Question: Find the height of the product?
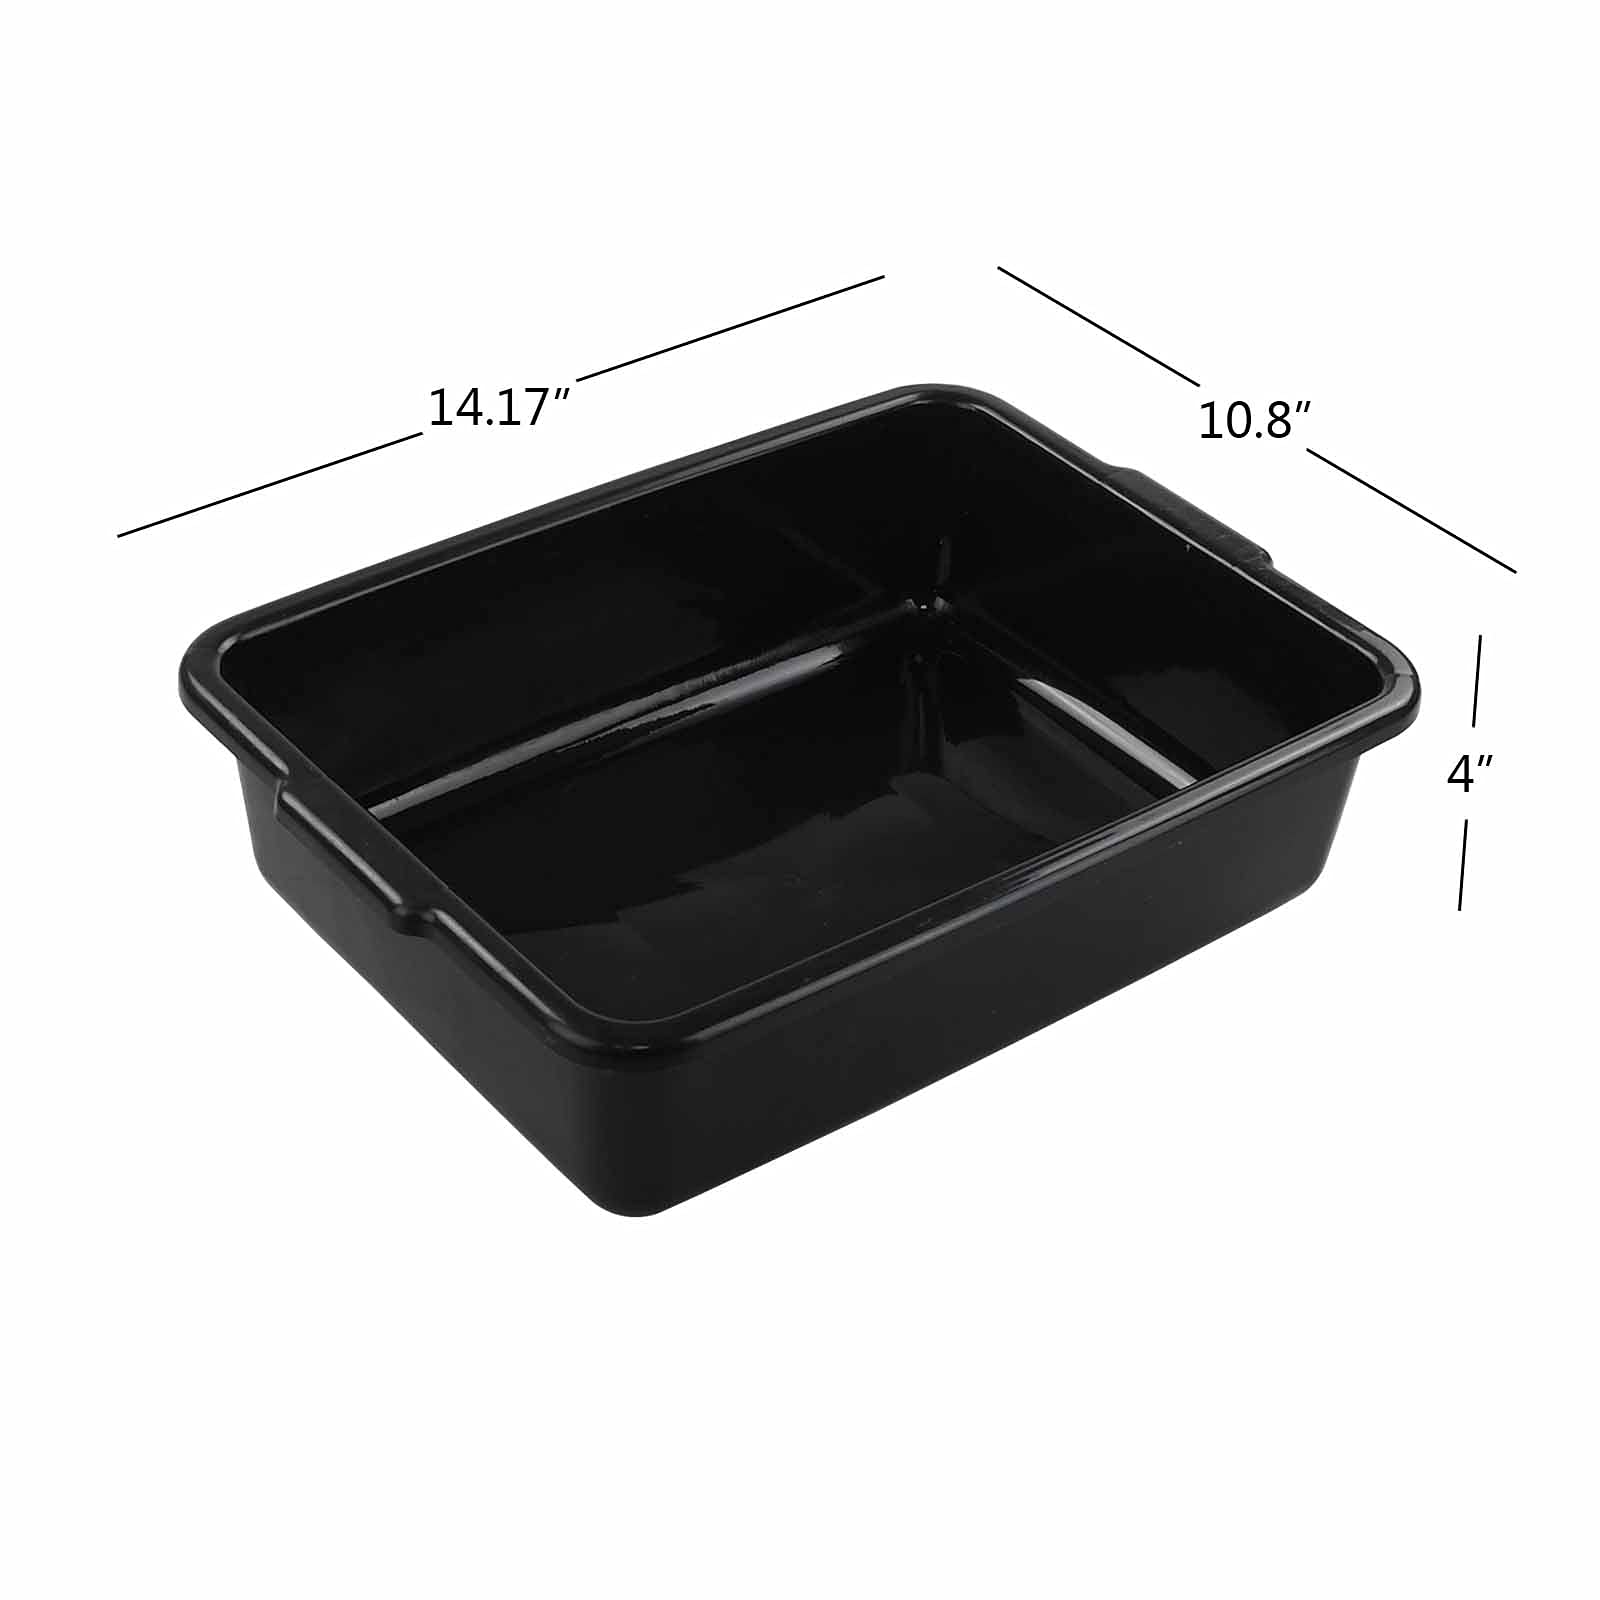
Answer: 4.0 inch